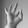
ASL letter: F